James Steerforth

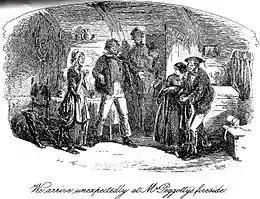
Steerforth and Copperfield arrive unexpectedly at the Peggotty home, by Phiz.

David later invites Steerforth to Yarmouth to meet Daniel Peggotty, a fisherman who is the brother of his former housekeeper Clara Peggotty. The illustration by Phiz shows that David Copperfield is responsible for the intrusion of Steerforth into the Peggotty household on the night of Emily's engagement to Ham, and all that followed. During this visit, Steerforth catches sight of Dan's niece Emily (known by her family as "Little Em'ly"), and plans his seduction of her. Steerforth buys a boat and learns to sail from Mr Peggotty.